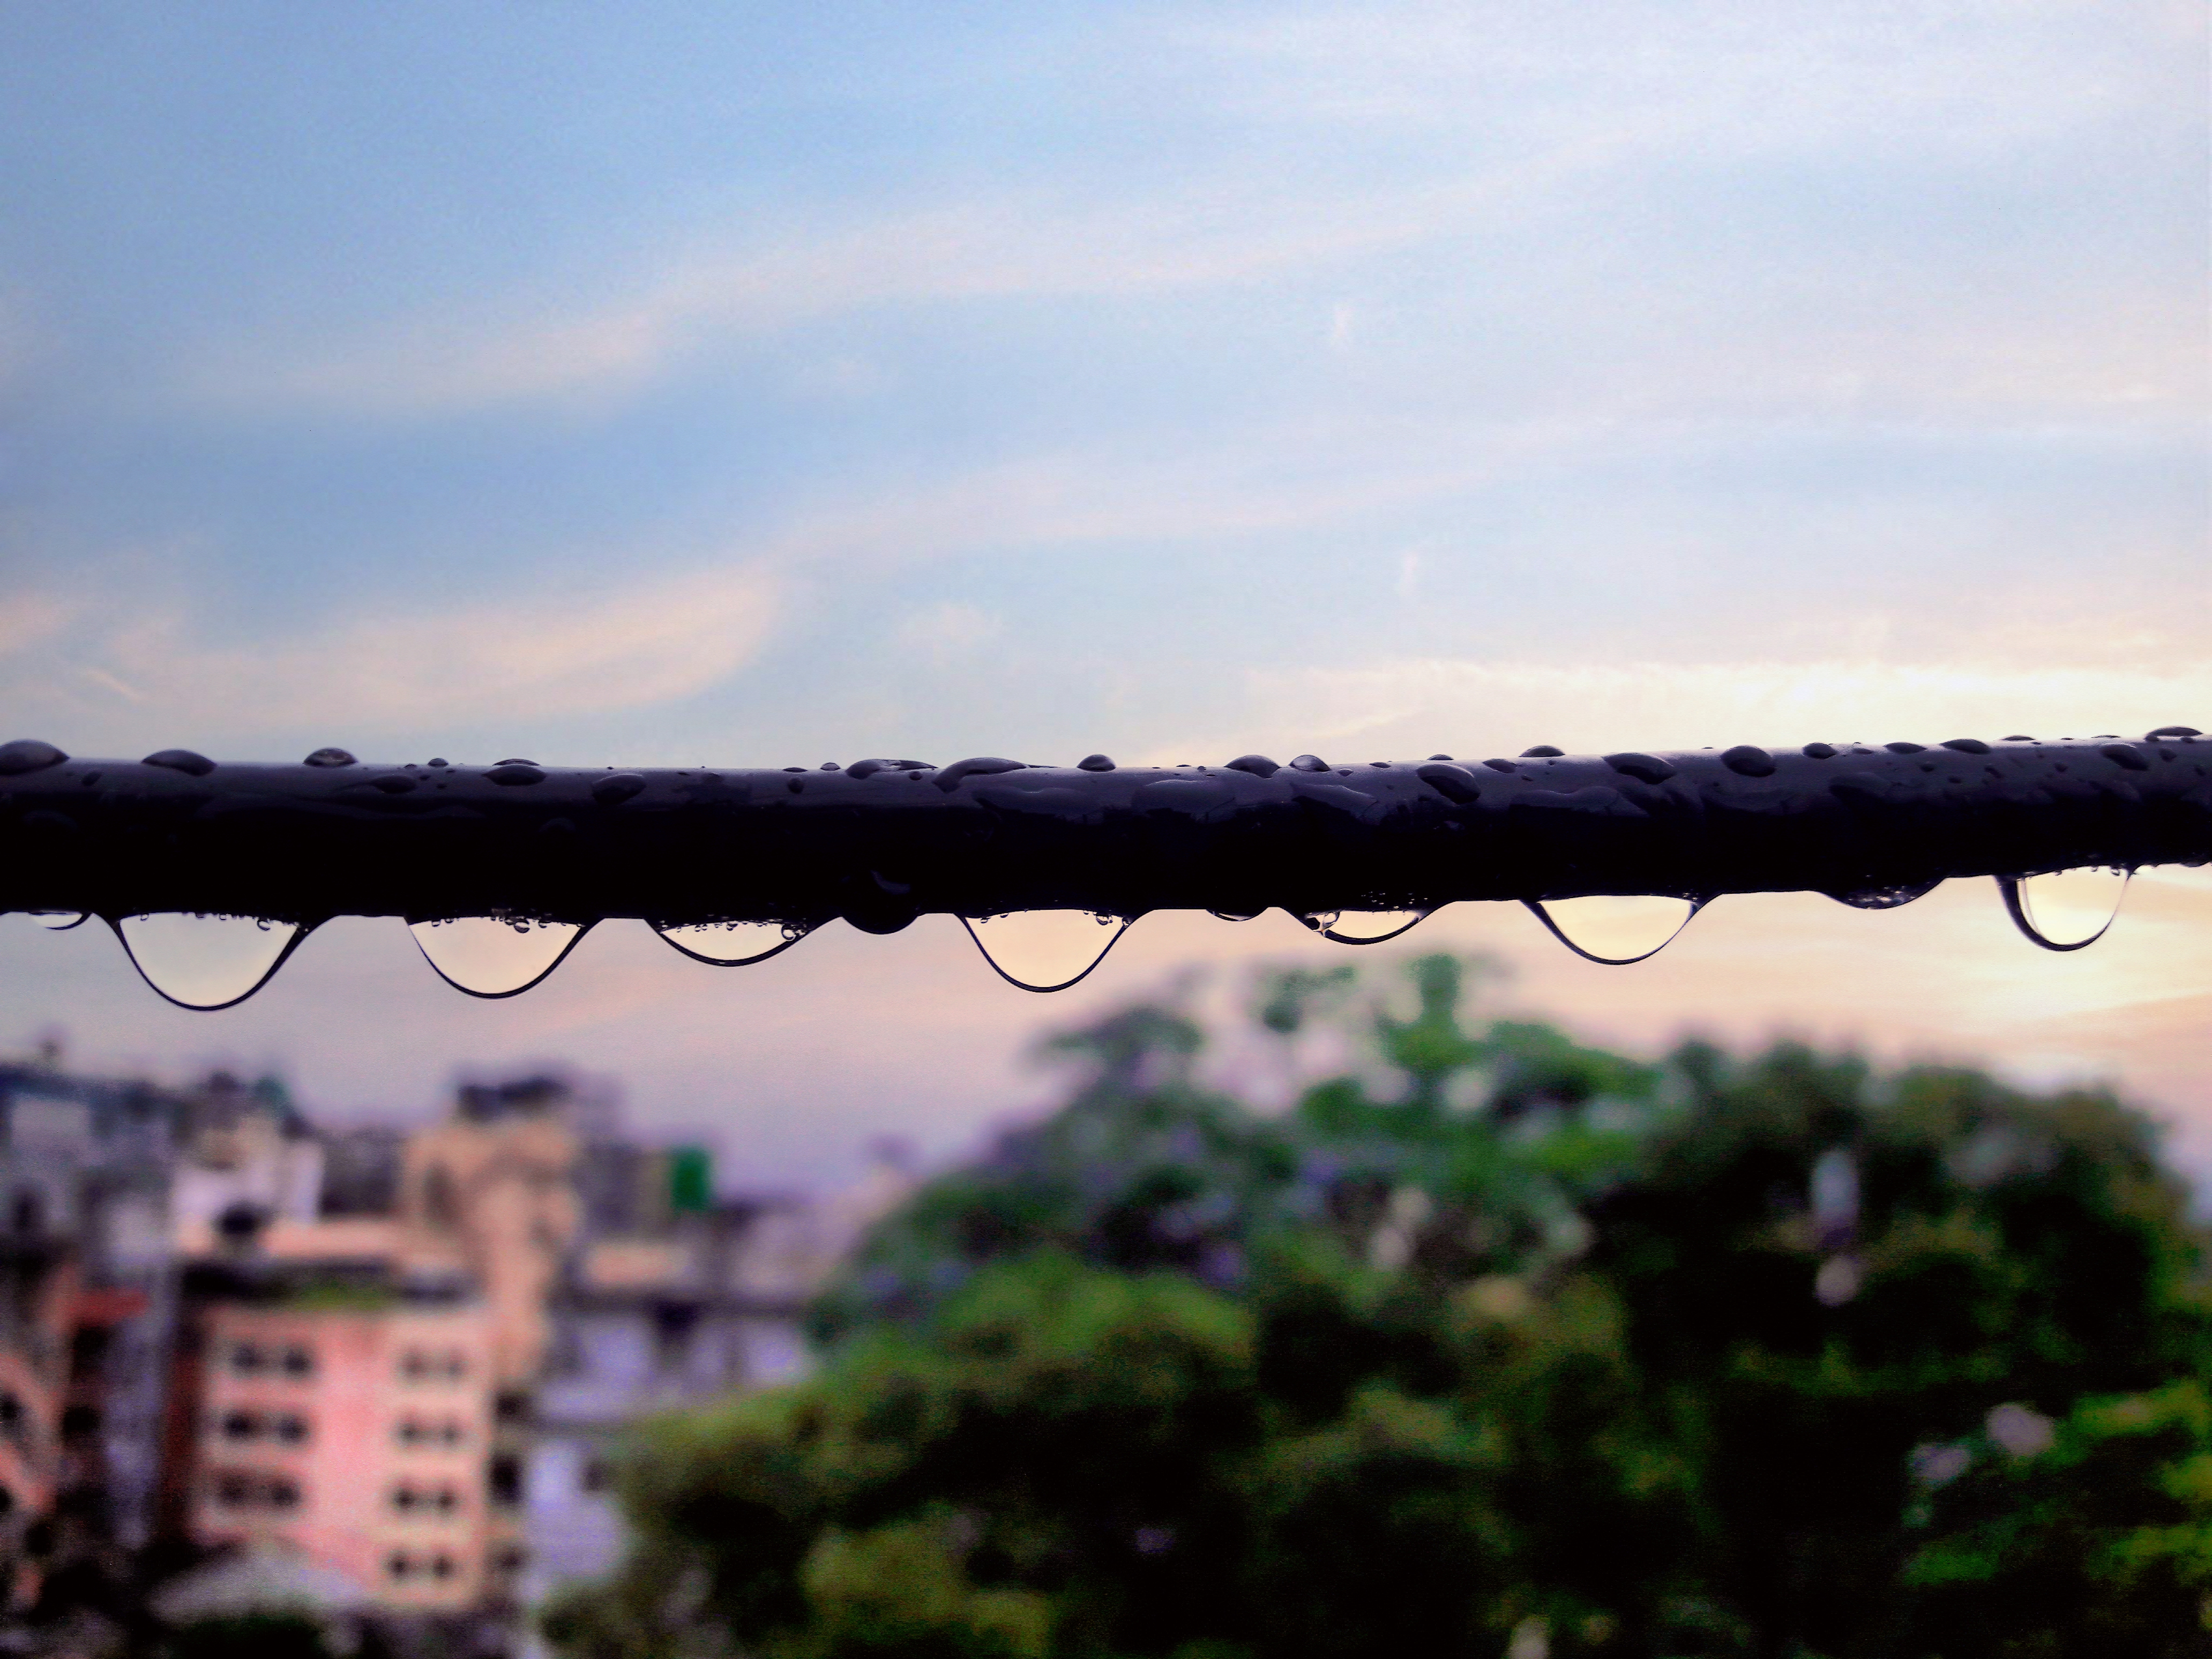
raindrops, morning, sky, cloud, tree, daytime, bridge, branch, evening, horizon